1st New York Engineer Regiment

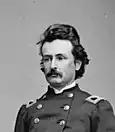

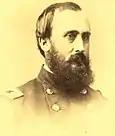

In the spring of 1864, companies B, C, E, F, H, K, L & M were sent to join Benjamin Butler's Army of the James, and Serrell was again named chief engineer of the Corps. They participated in the Bermuda Hundred Campaign, building the entire Bermuda Hundred Line, laid many miles of corduroy roads, dredged the Dutch Gap Canal, and constructed the abutments and roads that connected the pontoon bridge assembled by the Engineers of the Army of the Potomac with City Point, Virginia.